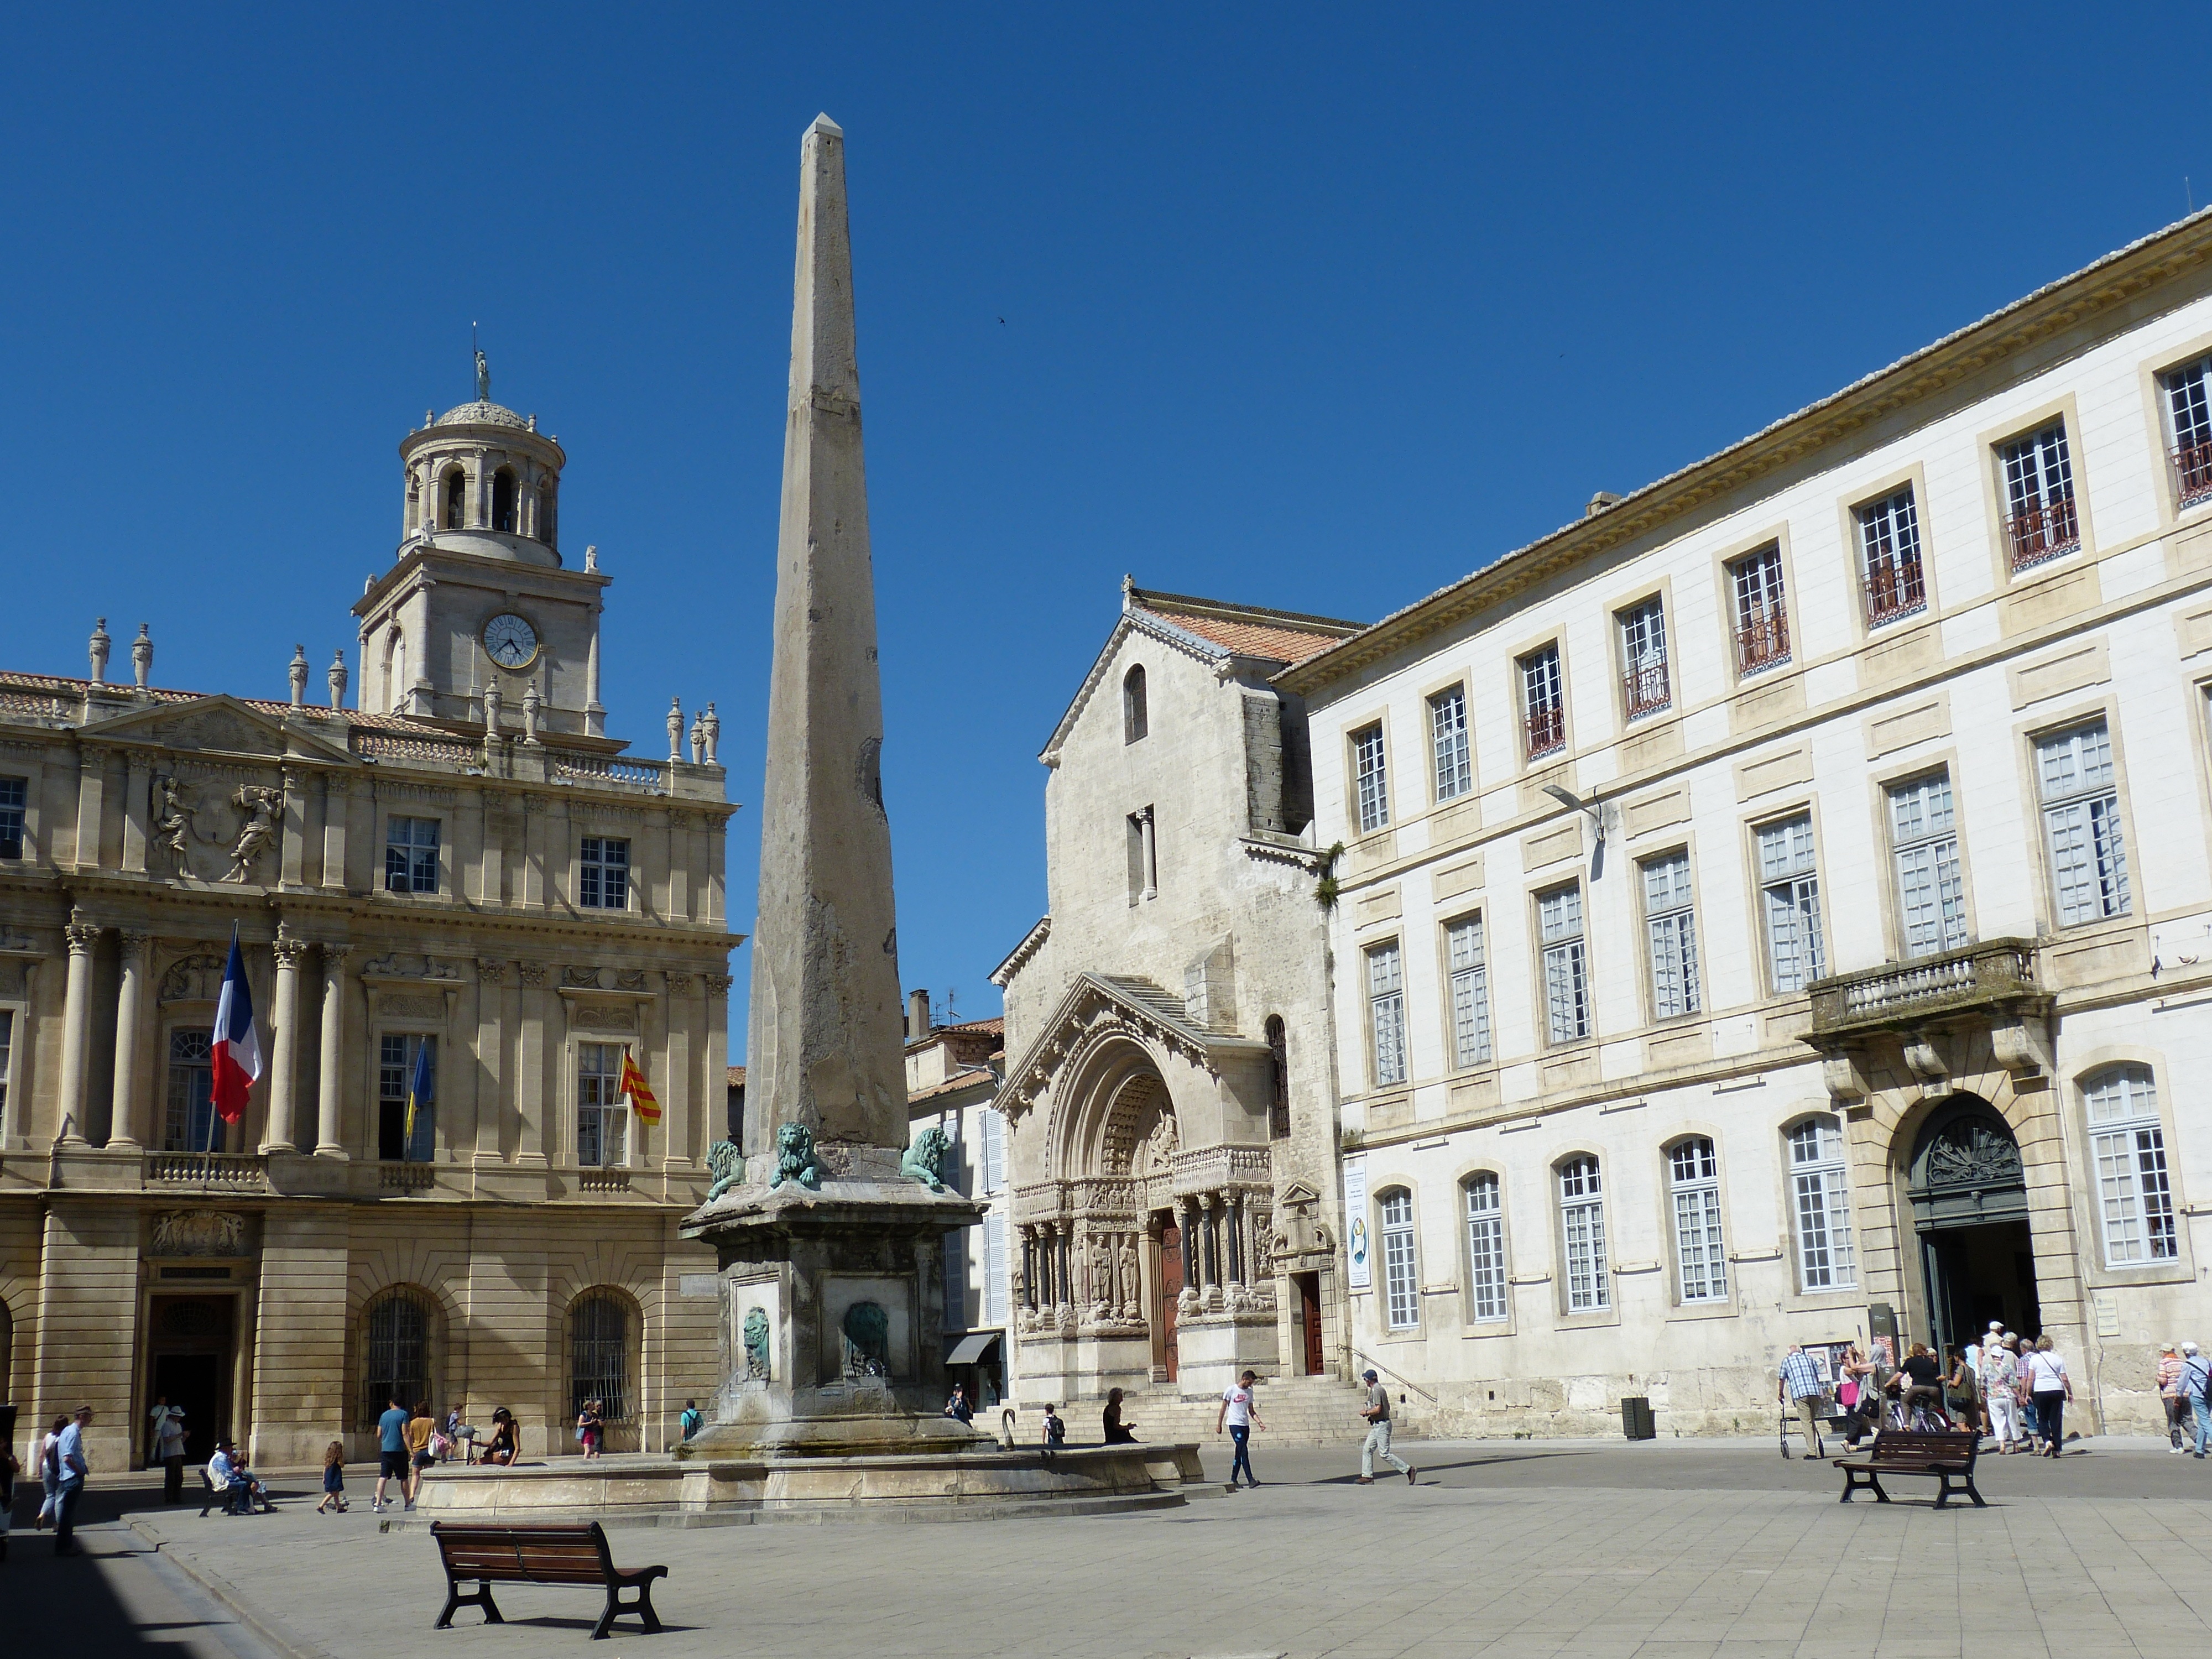
architecture, town, building, palace, city, cityscape, downtown, france, tower, space, plaza, landmark, facade, church, cathedral, tourism, old town, obelisk, town square, romanesque, basilica, arles, historically, town hall, rhaeto romanic, rhone, ancient history, human settlement